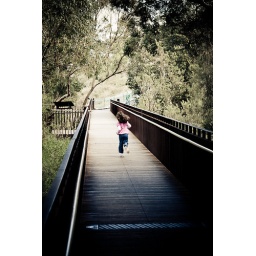
Alisha running in Kings Park glass bridge